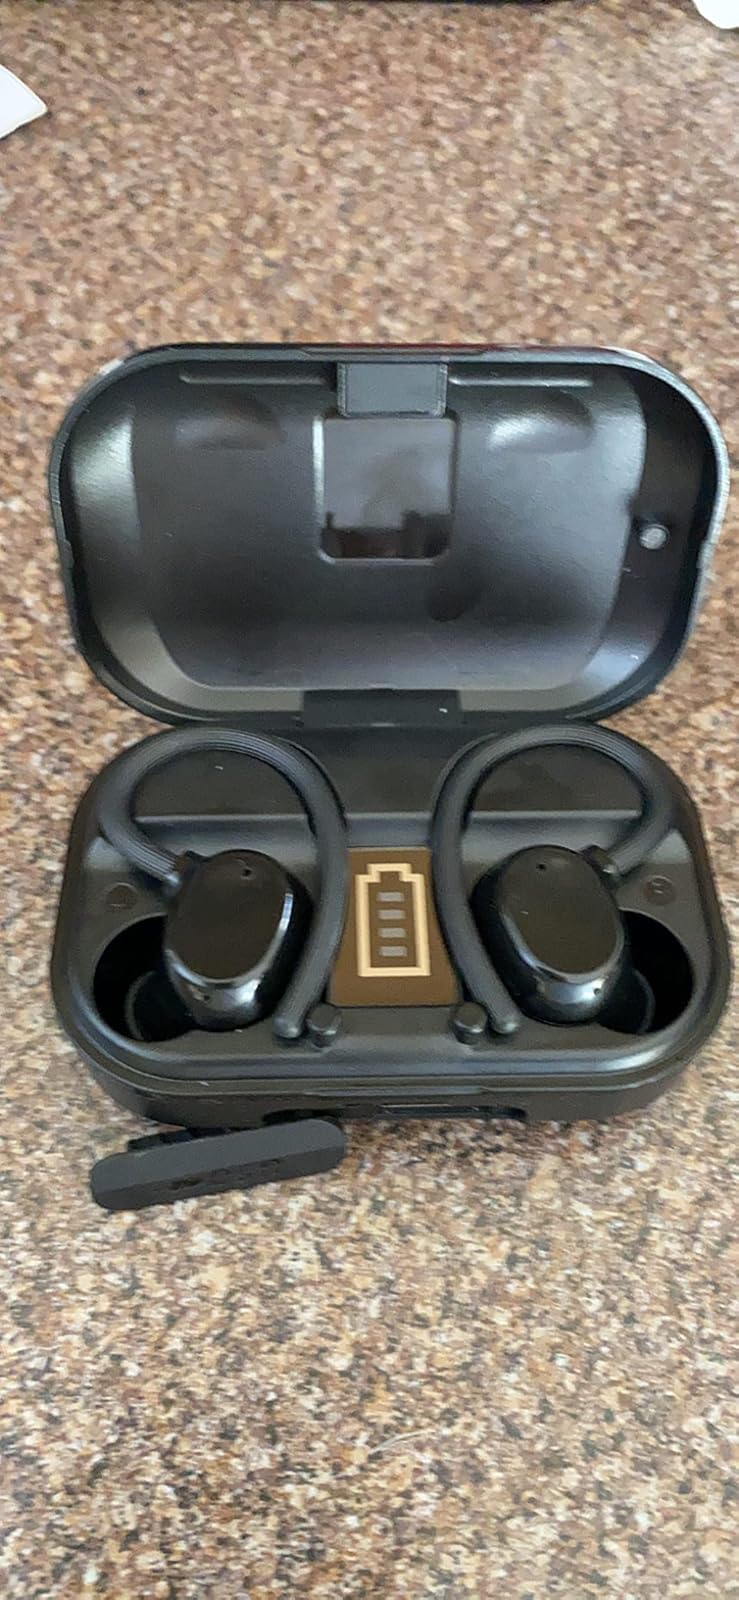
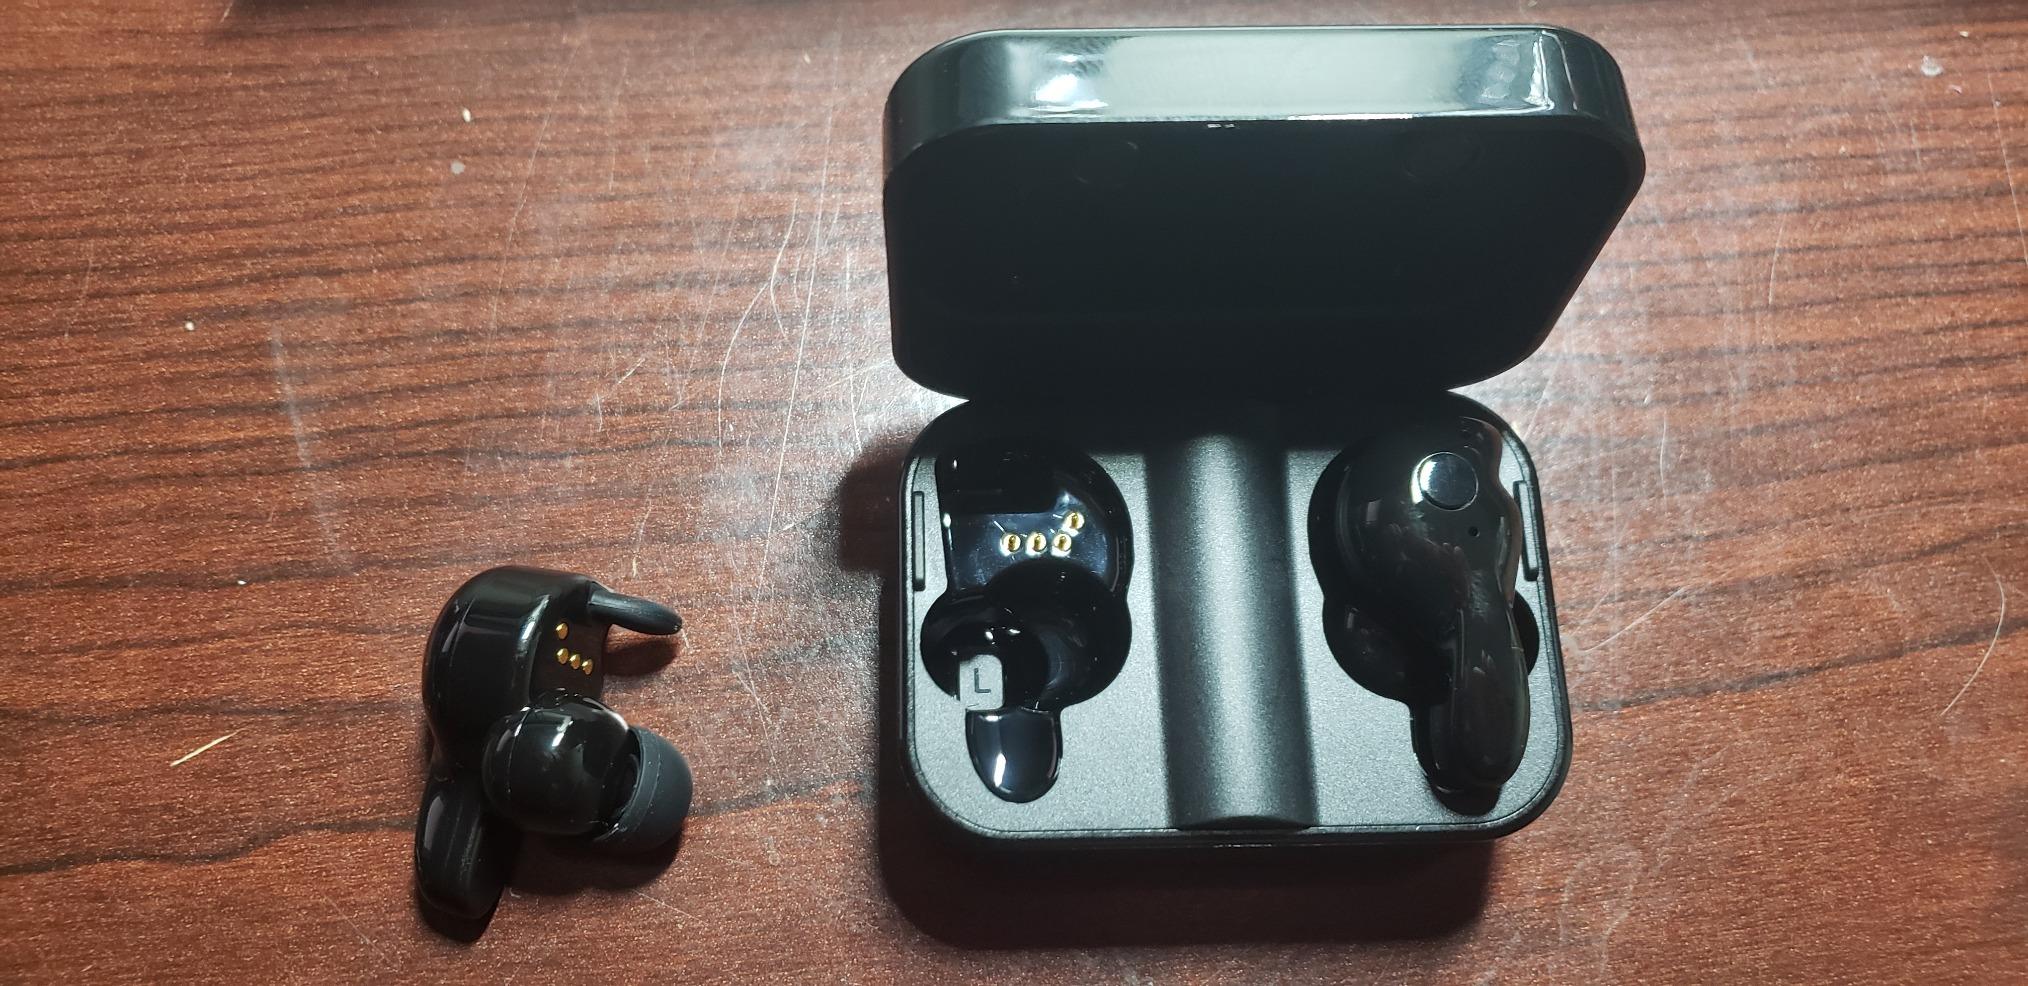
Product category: earbuds
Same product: no